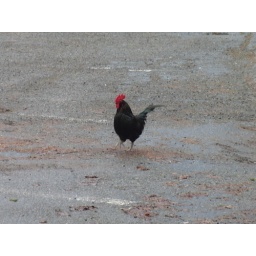
January 17, 2011. Famous Issaquah rooster that lives in a dog house by &amp;quot;Your Espresso Drive Through&amp;quot; coffee stand.